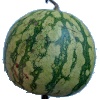
Label: Watermelon 1